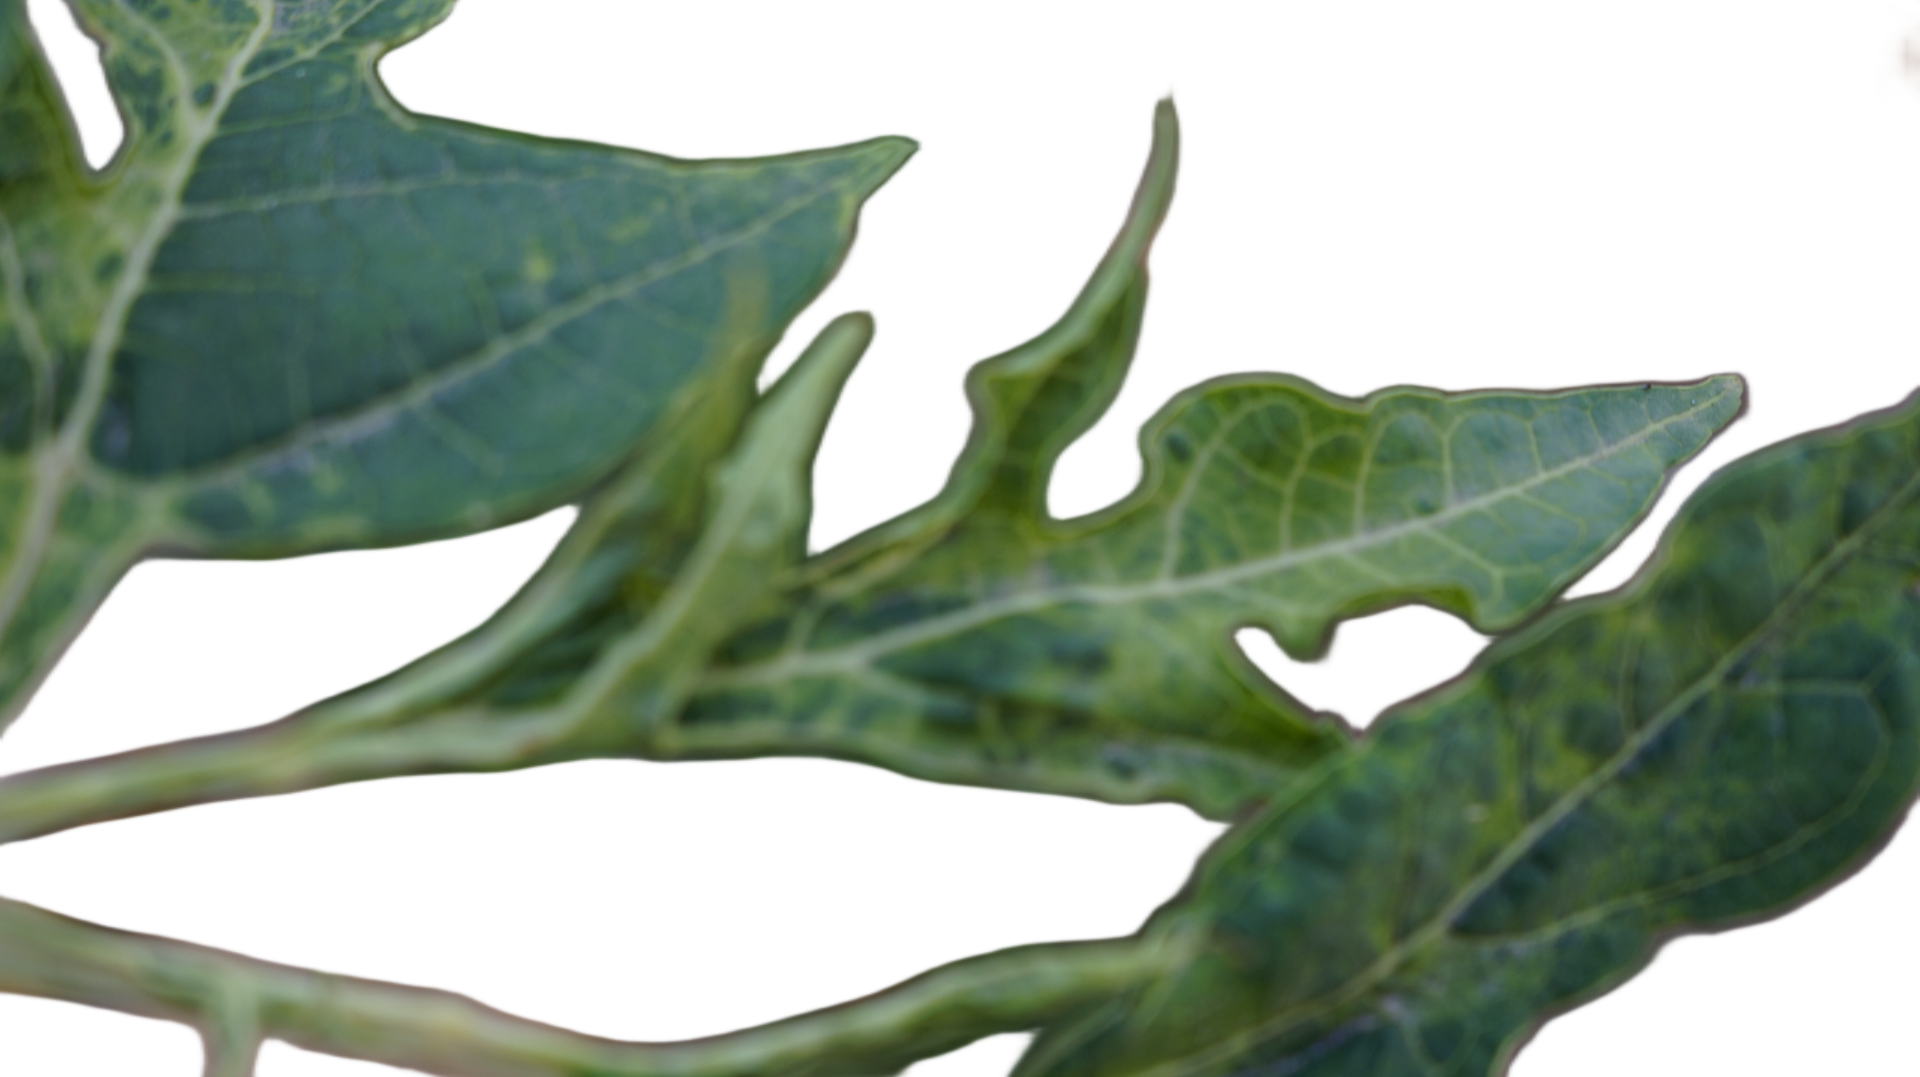
Crop: Papaya
Label: Curled_Yellow_Spot